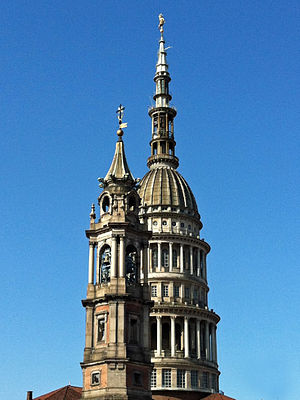
Novara / Seværdigheder og kultur
San Gaudenzio: kuppel og klokketårn
Novara er en by i Italien. Byen er administrativt centrum i provinsen af samme navn, som ligger i regionen Piemonte i det nordvestlige Italien. Med 104.284 indbyggere er byen den næststørste i Piemonte efter Torino, der ligger ca. 100 km derfra.